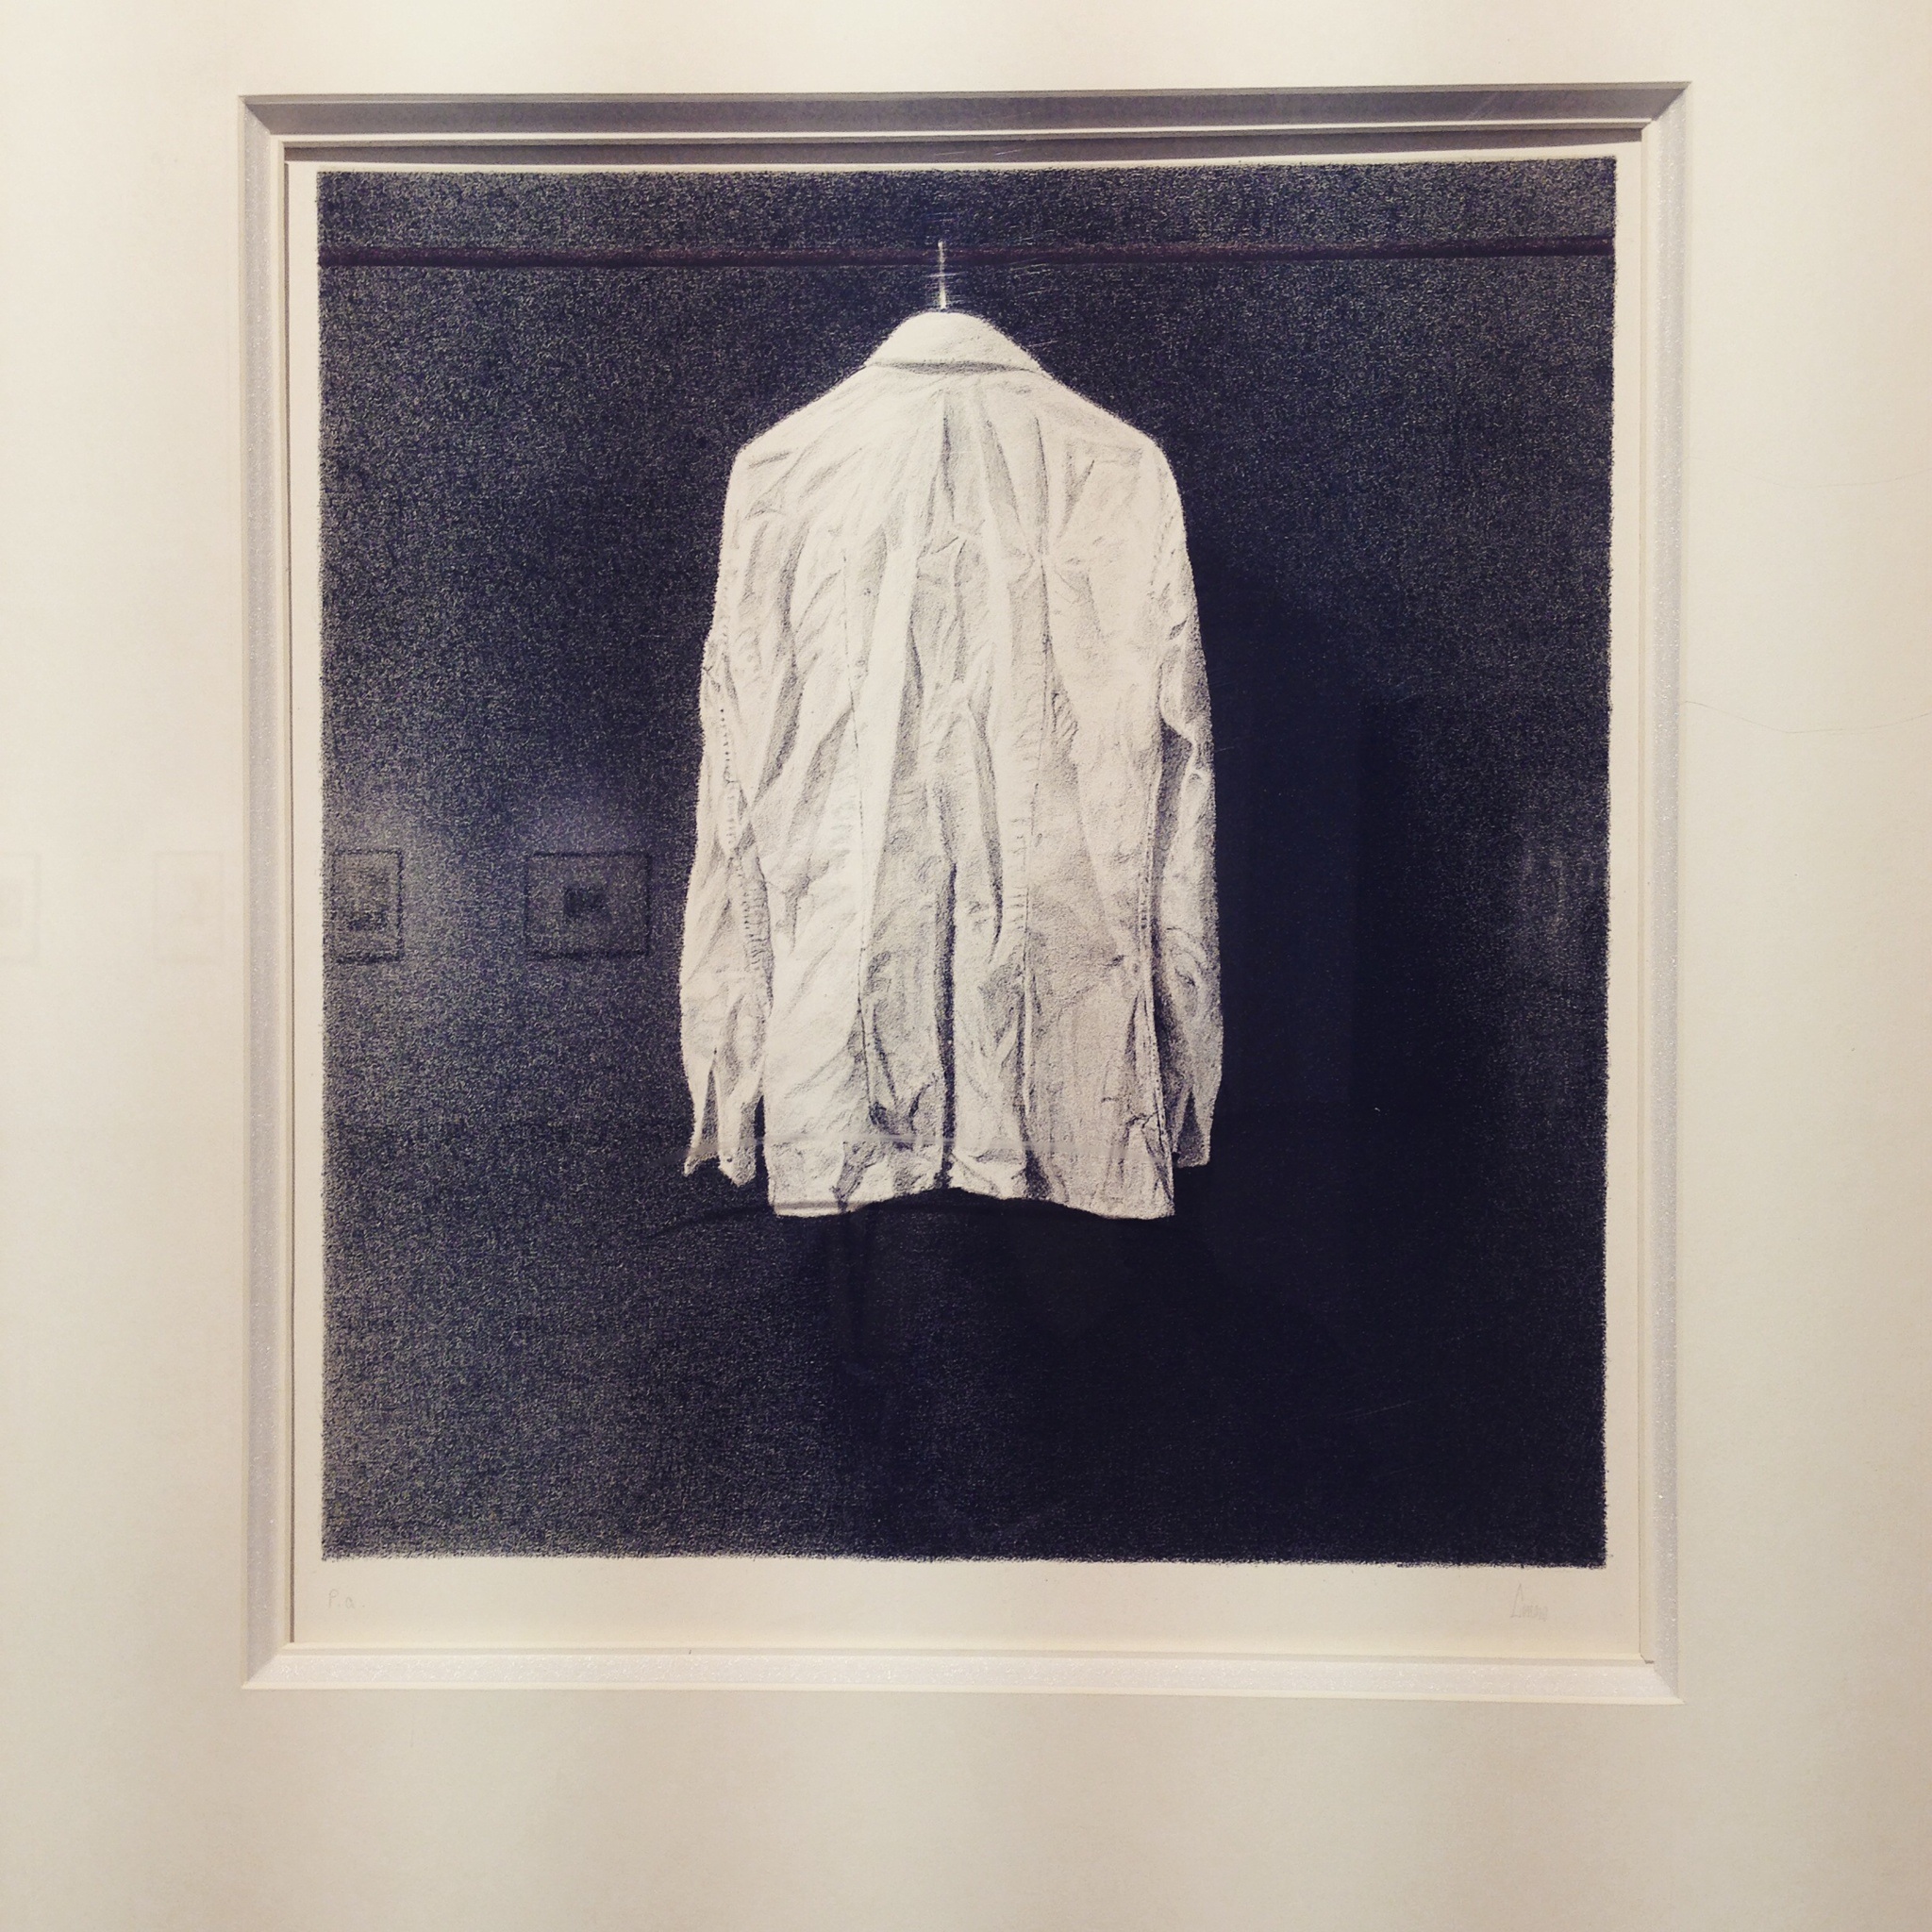
black and white, white, shirt, painting, interior design, art, drawing, picture frame, modern art